Podded engine

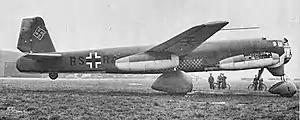
Junkers Ju287 showing front fuselage-mounted pod and underwing pod

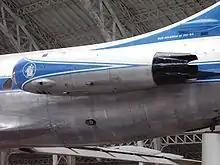
The 1955 SE 210 Caravelle pioneered aft engine mounting

An early example of fuselage mounting, the Junkers Ju 287, had two of its four engines mounted on the front fuselage. The same position was used for two of the three engines on the Martin XB-51.